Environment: real
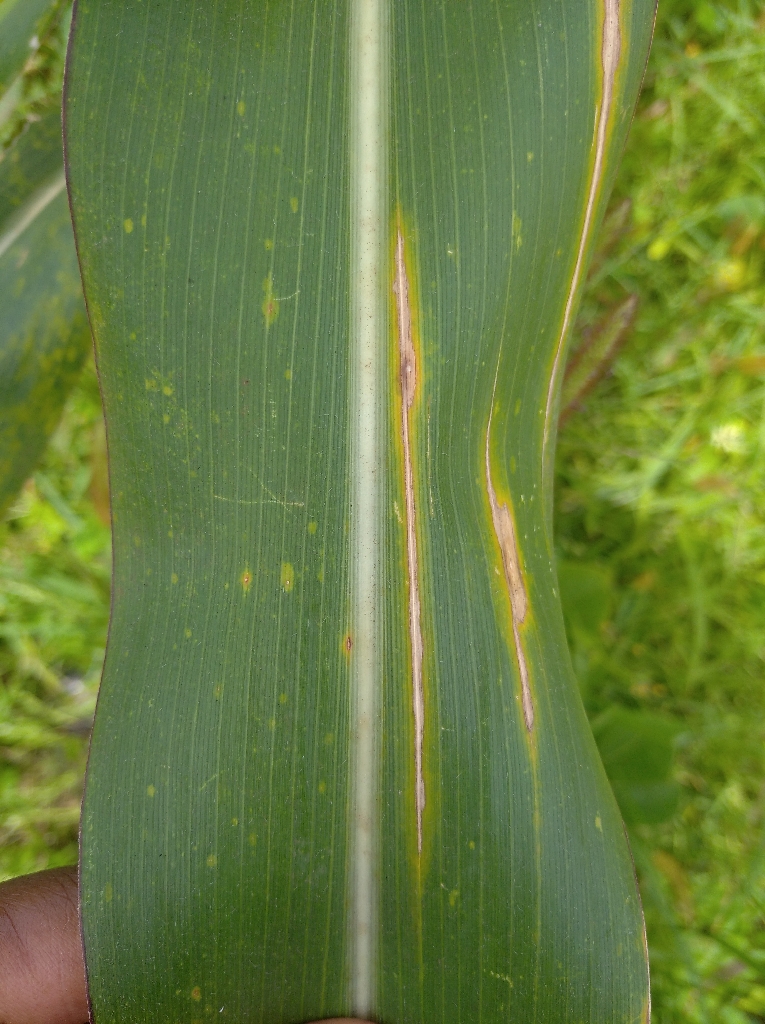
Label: northern_corn_leaf_blight